Arles

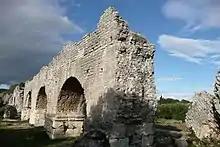
Aqueduct of Arles at Barbegal

The Barbegal aqueduct and mill is a Roman watermill complex located on the territory of the commune of Fontvieille, a few kilometres from Arles. The complex has been referred to as "the greatest known concentration of mechanical power in the ancient world". The remains of the mill streams and buildings which housed the overshot water wheels are still visible at the site, and it is by far the best-preserved of ancient mills. There are two aqueducts which join just north of the mill complex, and a sluice which enabled the operators to control the water supply to the complex. The mill consisted of 16 water wheels in two separate rows built into a steep hillside. There are substantial masonry remains of the water channels and foundations of the individual mills, together with a staircase rising up the hill upon which the mills are built. The mills apparently operated from the end of the 1st century until about the end of the 3rd century. The capacity of the mills has been estimated at 4.5 tons of flour per day, sufficient to supply enough bread for 12,000 of the 30,000–40,000 inhabitants of Arelate at that time. A similar mill complex existed also on the Janiculum in Rome. Examination of the mill leat still just visible on one side of the hill shows a substantial accretion of lime in the channel, tending to confirm its long working life.